Hyundai Motor Company

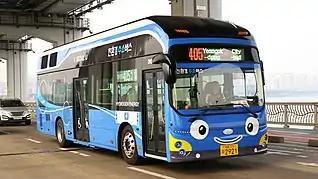
Hyundai Elec City FCEV

In August 2020, the company announced the launch of Ioniq as its own new electric brand and confirmed three new electric cars that will be sold under the sub-brand. Ioniq is Hyundai's second stand-alone brand after the Genesis. The new brand is going to utilise Hyundai's Electric Global Modular Platform (E-GMP), which they claims will enable "fast charging capability and plentiful driving range." The automaker said the first of the three new global models will be the Ioniq 5, a midsize crossover, arriving in early 2021. It will be followed by the Ioniq 6 sedan in late 2022, and then by the Ioniq 7, a large SUV, in early 2024. New models will be named numerically, with even numbers for sedans, and odd numbers for SUVs.